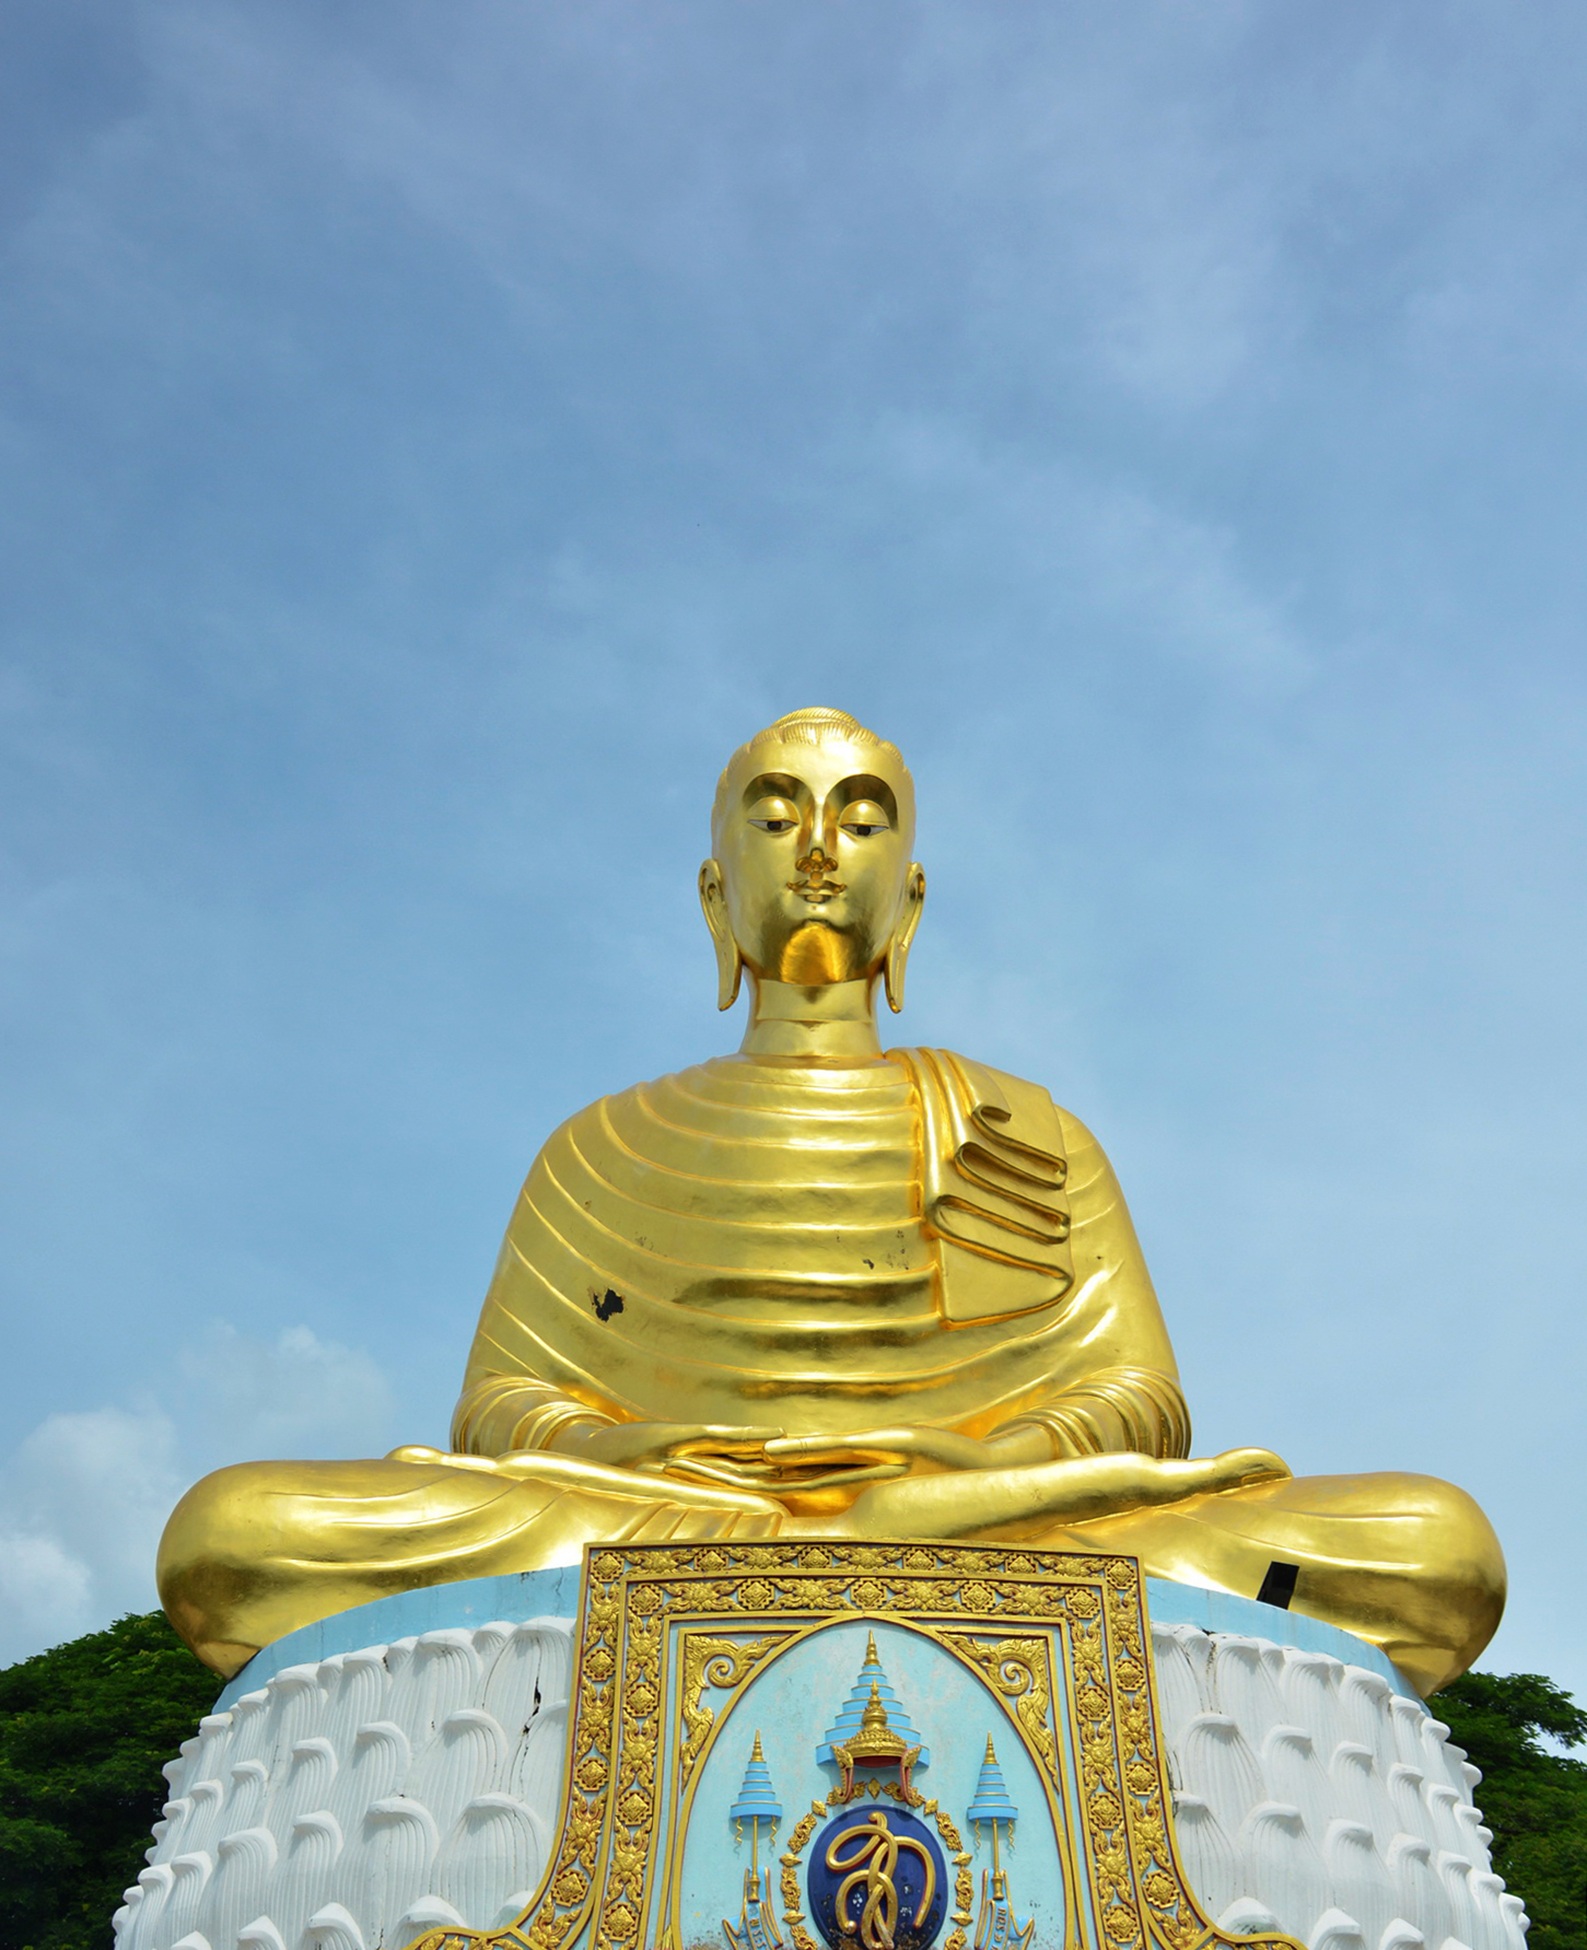
architecture, sky, monument, statue, high, buddhism, religion, landmark, measure, yellow, place of worship, thailand, sculpture, art, temple, faith, buddha, image, wat, buddha statue, thailand temple, adoration, holy thing, what respect, phathot's picture, gautama buddha